Vice Chief of Space Operations

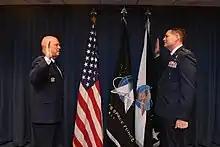
Gen John W. Raymond (left) promotes Lt Gen David D. Thompson to the rank of general during a ceremony in the Pentagon, 1 October 2020

In February 2020, the Space Force sent a report to the United States Congress on the service's proposed organizational structure, in which it outlines the plan for the position of the vice chief of space operations. The VCSO would be established as a four-star statutory position with duties and responsibilities equivalent to other service vice positions that would grant the VCSO parity with vice positions established in law in the other military services.